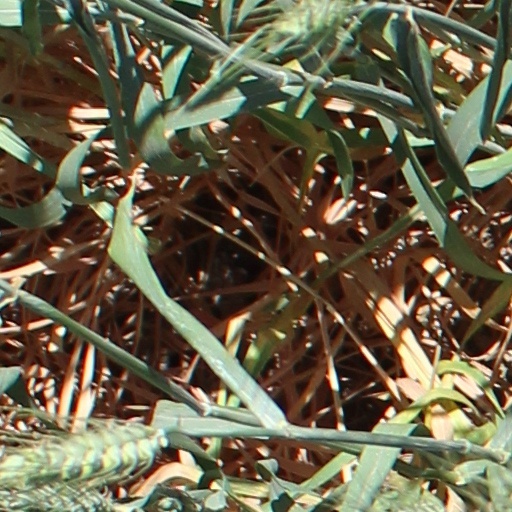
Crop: wheat